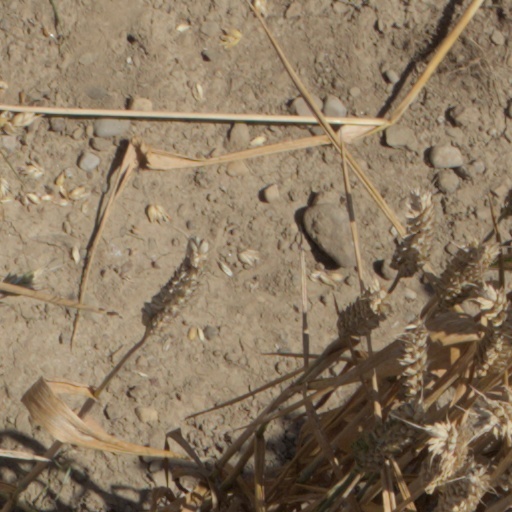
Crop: wheat